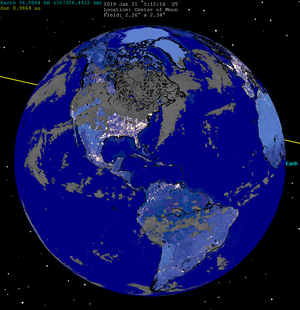
L'éclipse de lune du 21 janvier 2019 est une éclipse totale de Lune. C'est la première éclipse lunaire de l'année 2019.